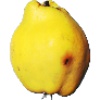
Label: quince